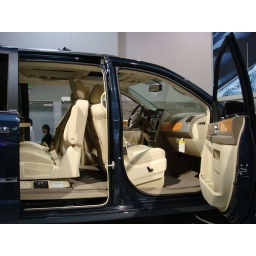
Chrysler town and country. Back seats can turn around 180 degrees and 3rd row seat is fully electronic